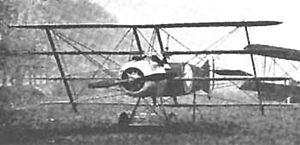
Armstrong Whitworth Co. était une entreprise anglaise d'hydraulique industrielle. Elle se diversifia en investissant au fil des décennies dans les principales spécialités de la construction mécanique et de l'industrie de l'armement. Armstrong Whitworth Co. est aujourd'hui une simple filiale de Rolls Royce plc et de BAE Systems.